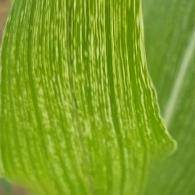
Crop: Maize
Condition: stripe-d